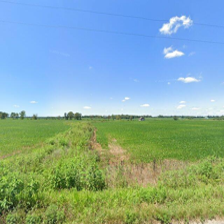
Label: streetView